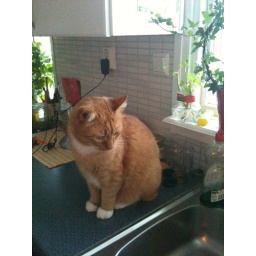
Midas, the cat sitting in the kitchen sink